The Monkey Wrench Gang

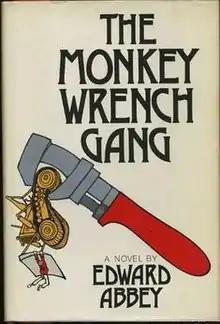
First edition cover

The Monkey Wrench Gang is a novel written by American author Edward Abbey (1927–1989), published in 1975.